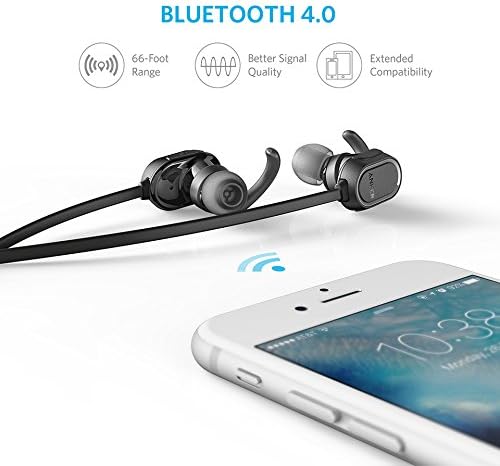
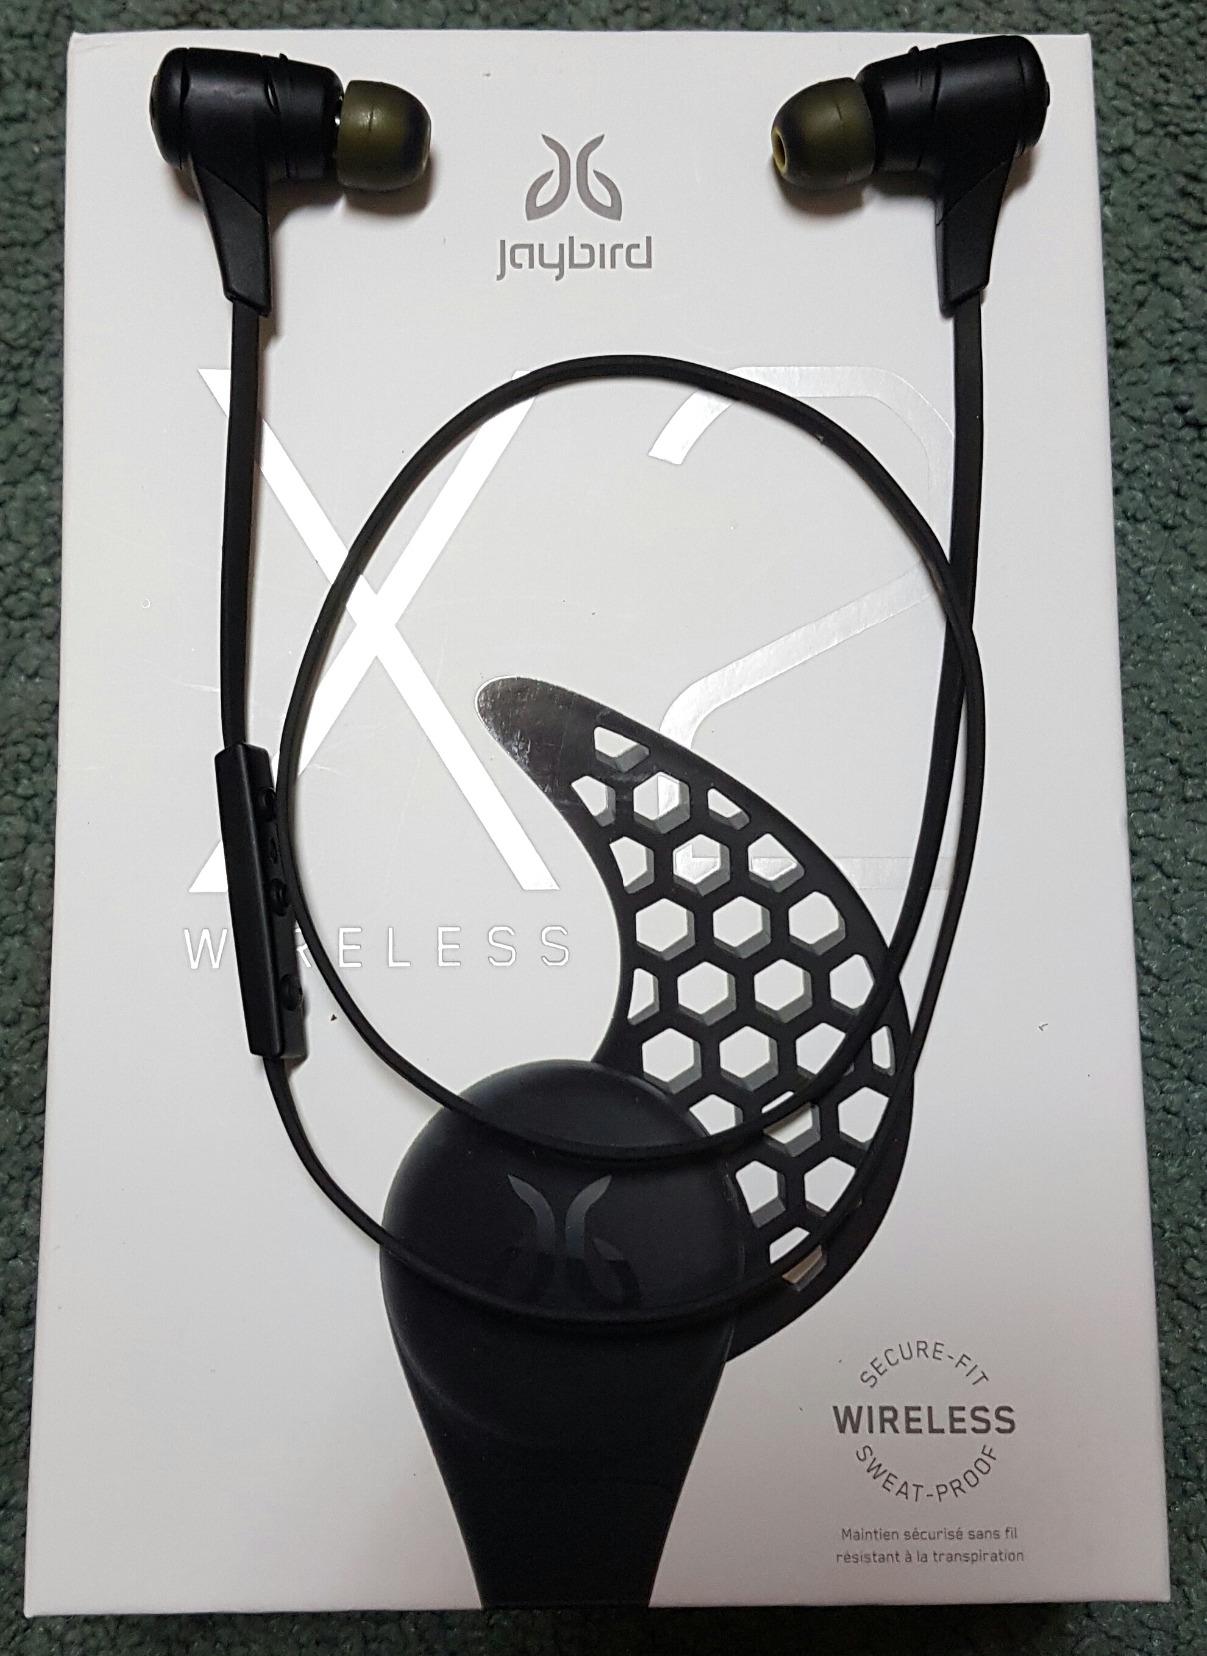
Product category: headphones
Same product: no